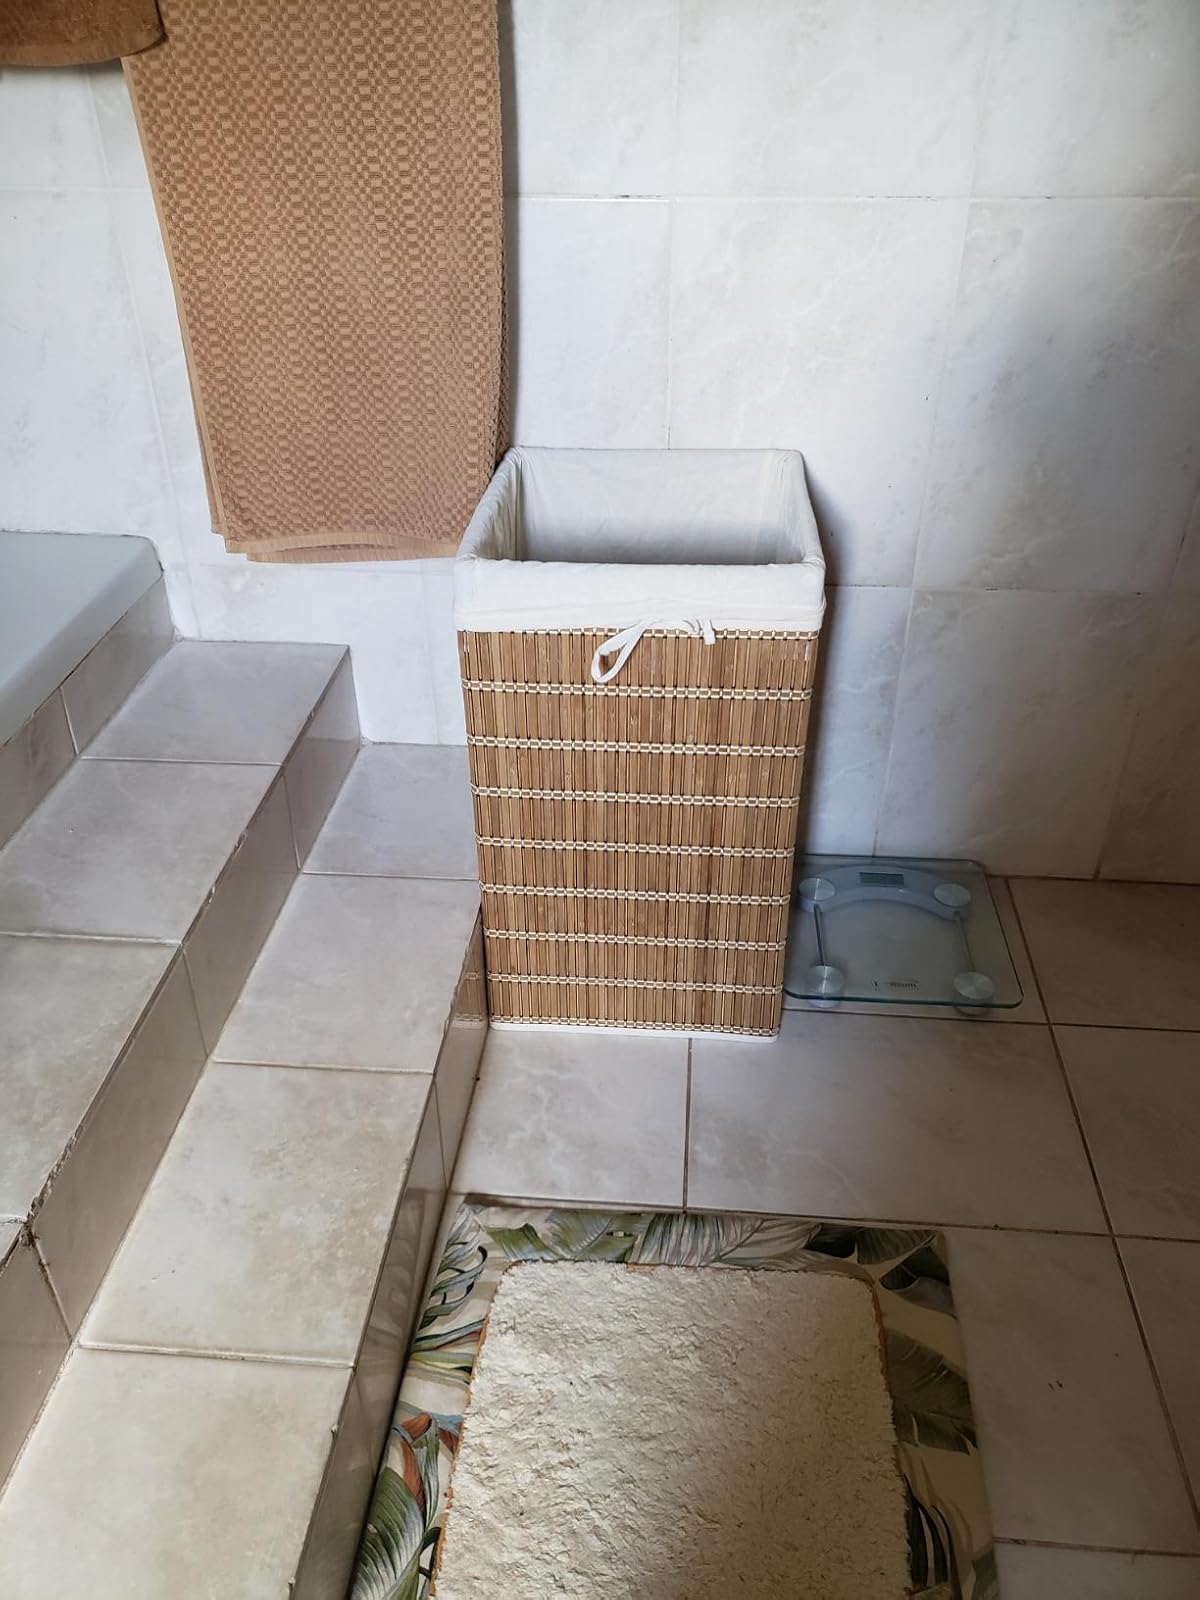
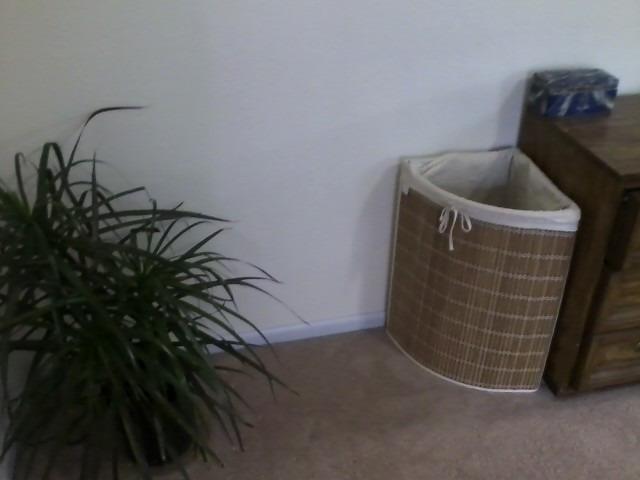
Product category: items_hamper
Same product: no